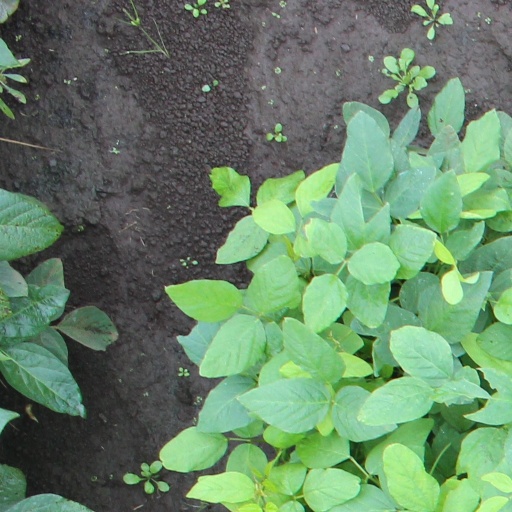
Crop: soybean